Shimoōri Station

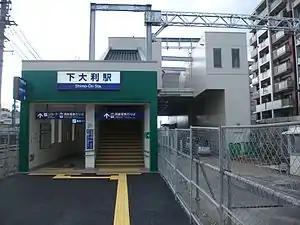
Shimoōri Station in 2013

is a passenger railway station located in the city of Ōnojō, Fukuoka, Japan. It is operated by the private transportation company Nishi-Nippon Railroad (NNR), and has station number T14.